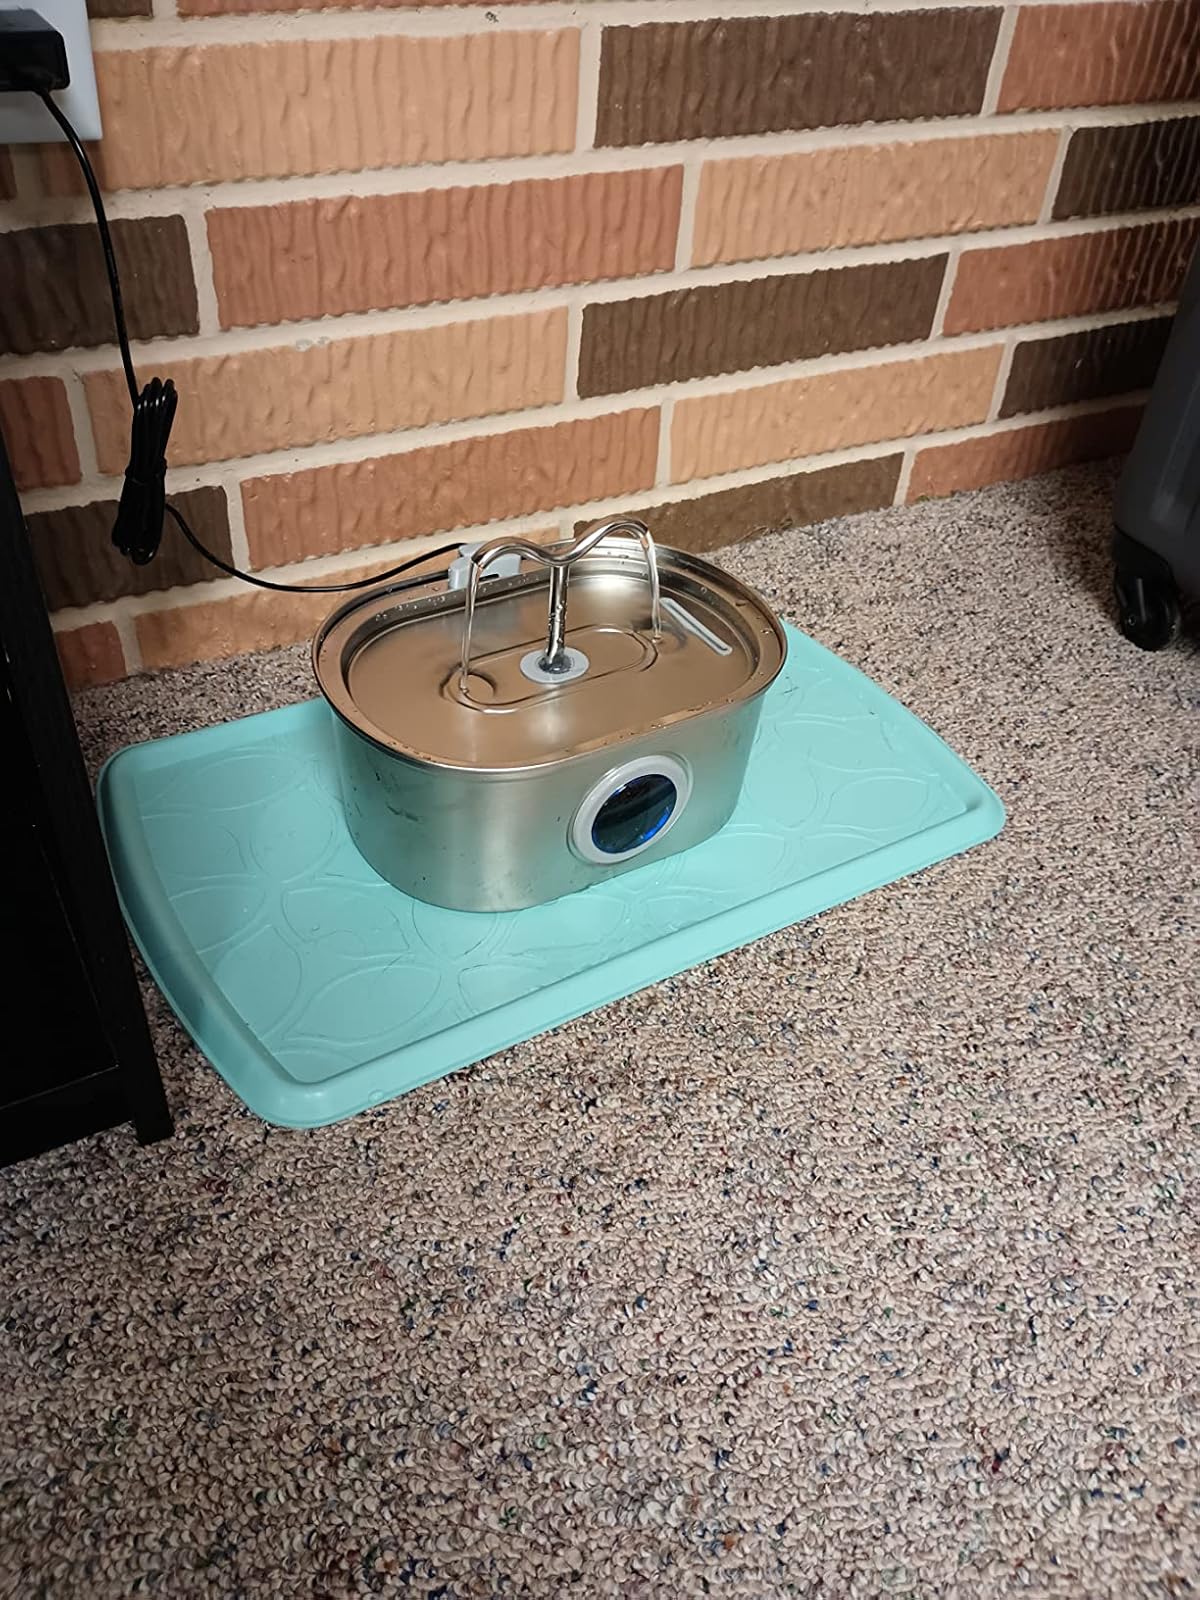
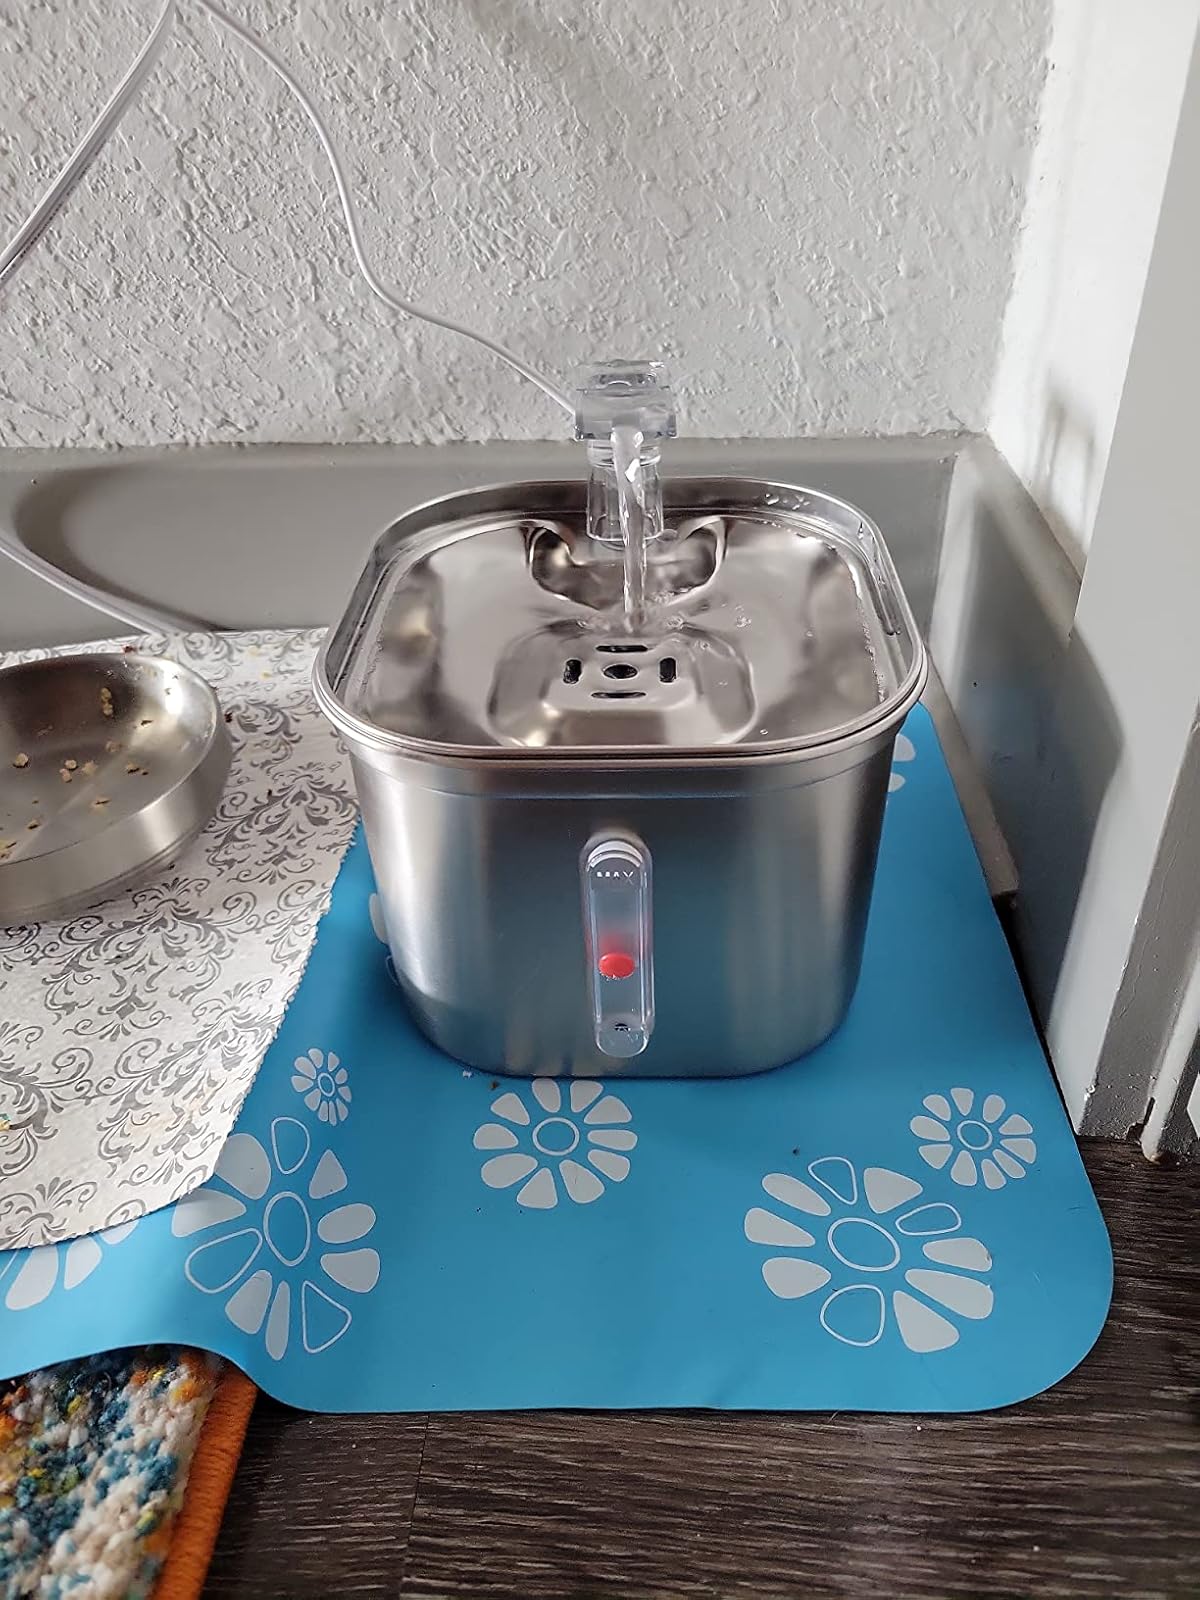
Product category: items_bowl
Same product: no